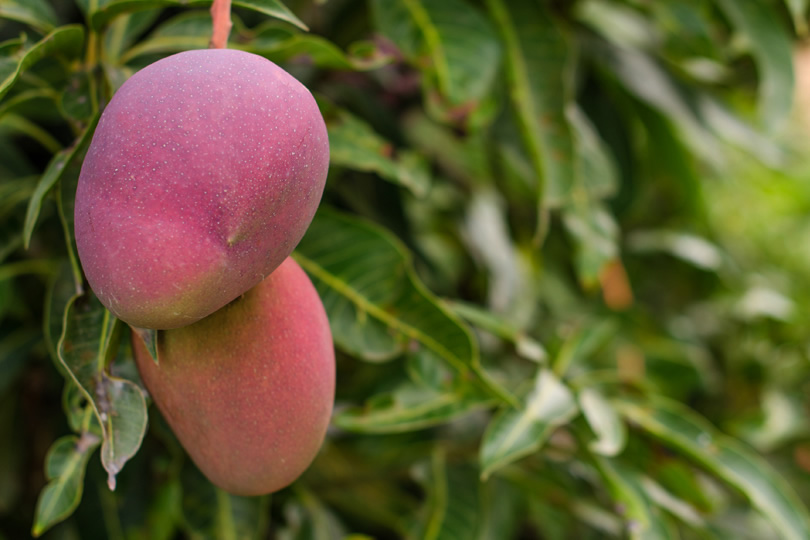
Label: Mango